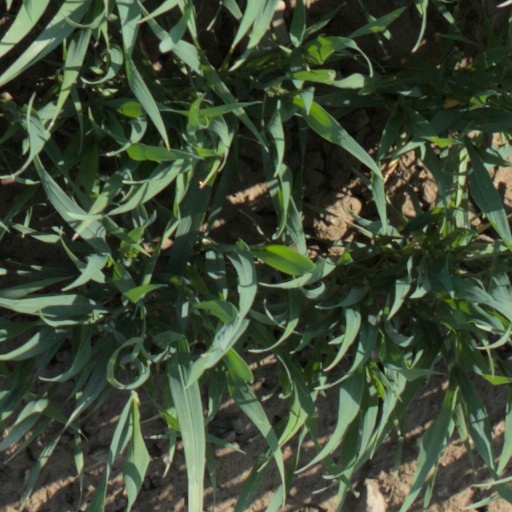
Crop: wheat